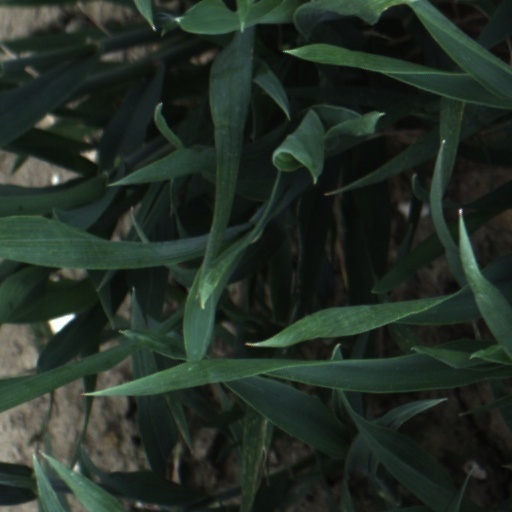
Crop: wheat